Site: brandenburg
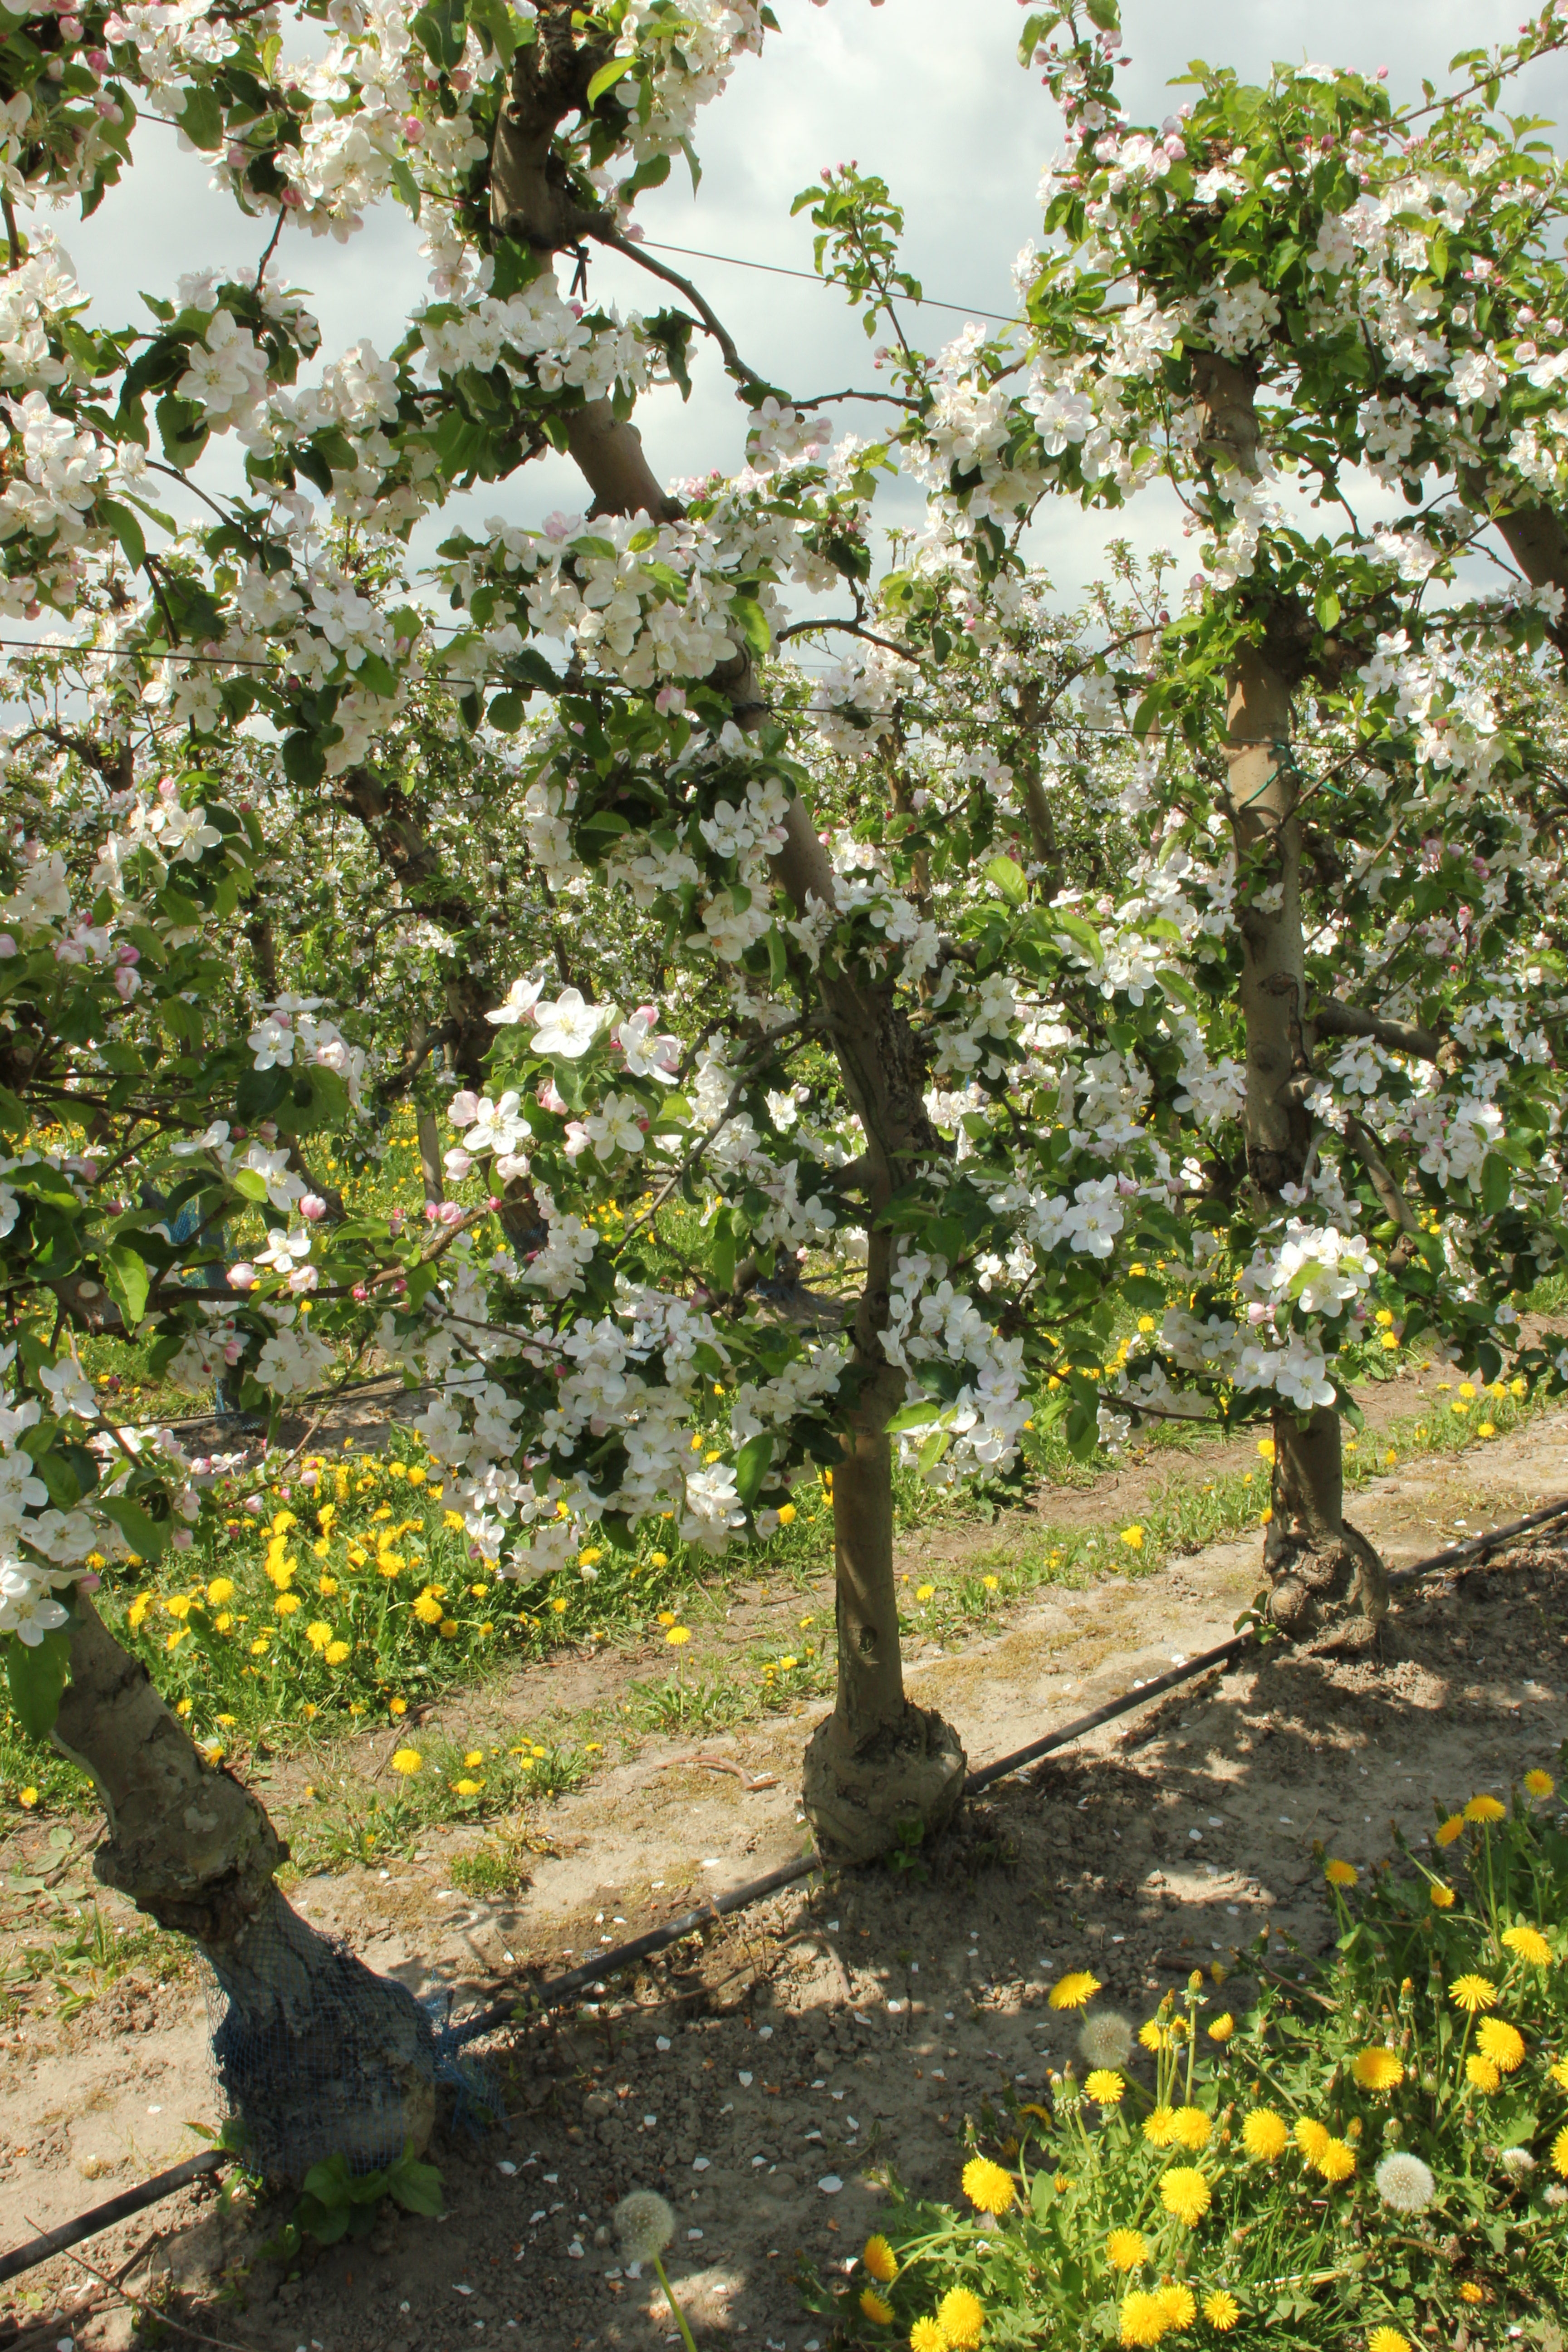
Growth stage (BBCH 65): Flowering